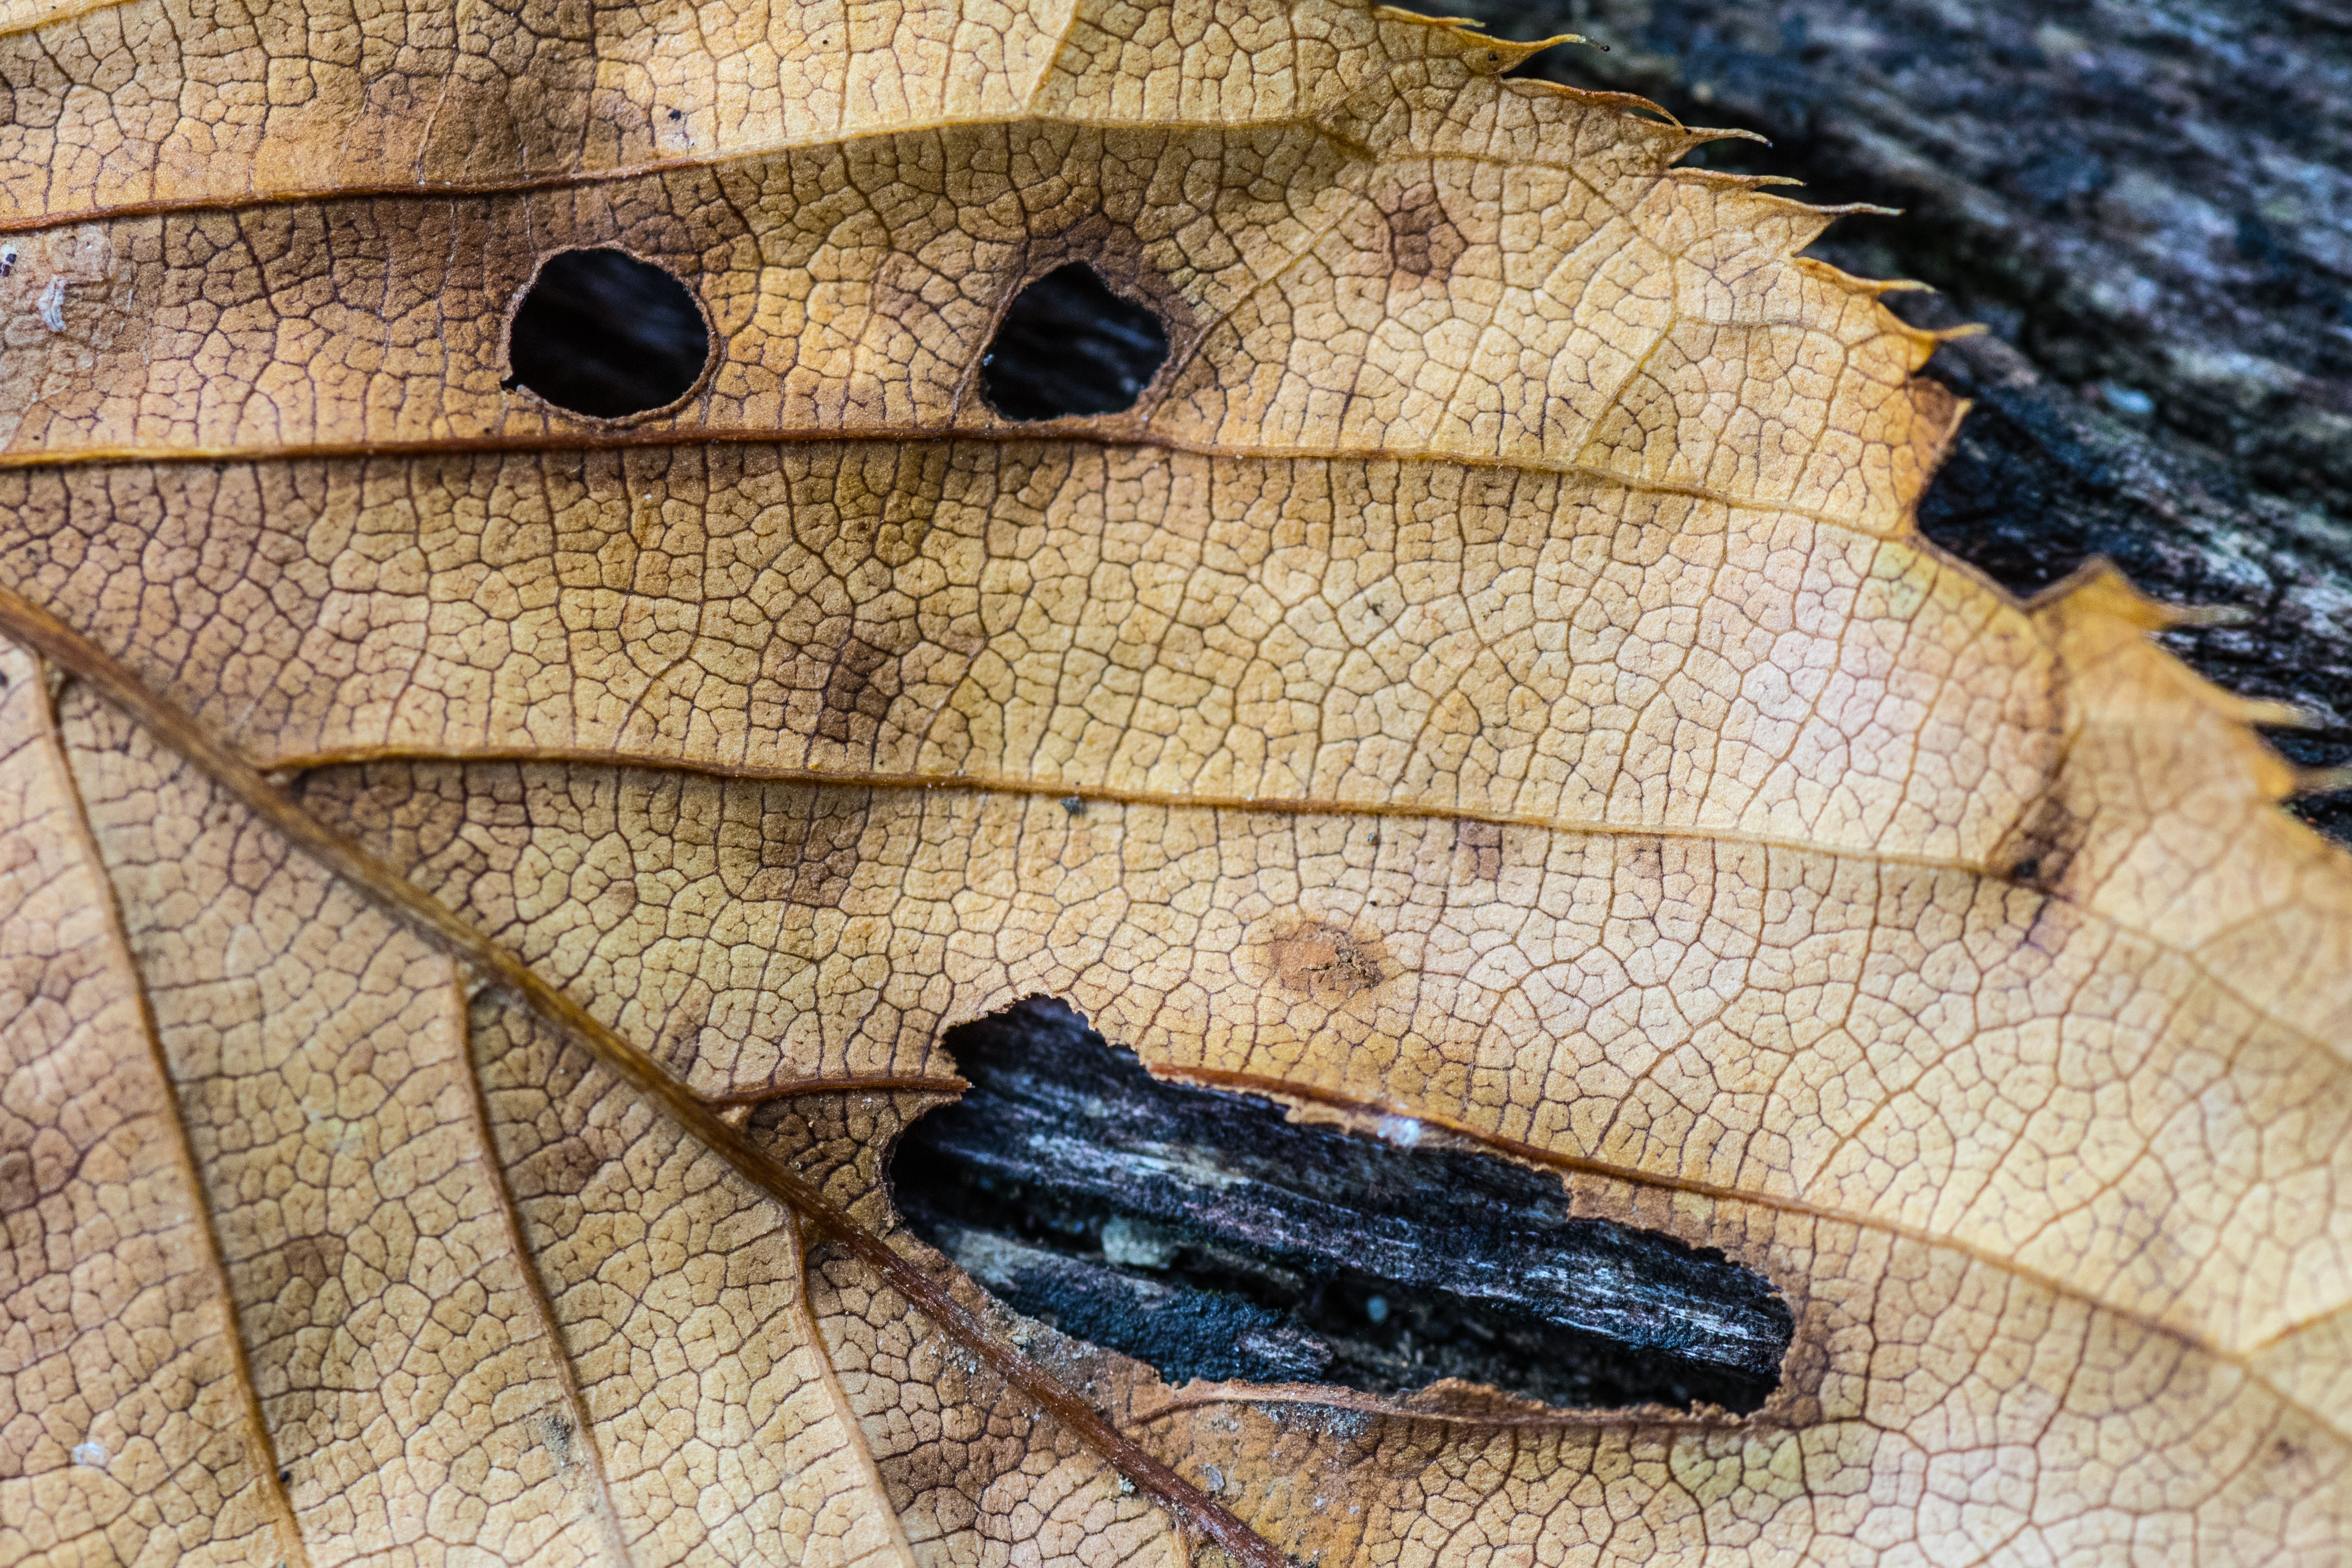
wood, leaf, insect, blue, close up, hmm, ilce7m2, 272e, yakushiikepark, machida, tamron90mmf28, macromodays, pareidolia, wacky, wackylookingman